Describe the emotion expressed in this image:  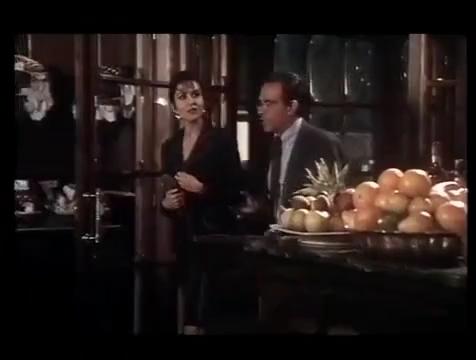
This person displays Suffering, valence and arousal with high intensity.